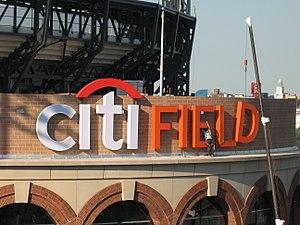
Le Citi Field est un stade de baseball situé dans le Queens, arrondissement de la ville de New York, aux États-Unis. Bâti dans le quartier de Flushing, à côté du site de l'ancien Shea Stadium près de Flushing Meadows-Corona Park, il est depuis son inauguration en 2009 le domicile des Mets de New York, club de baseball professionnel évoluant dans les ligues majeures de baseball. Le stade a la capacité d'accueillir 41 922 personnes.